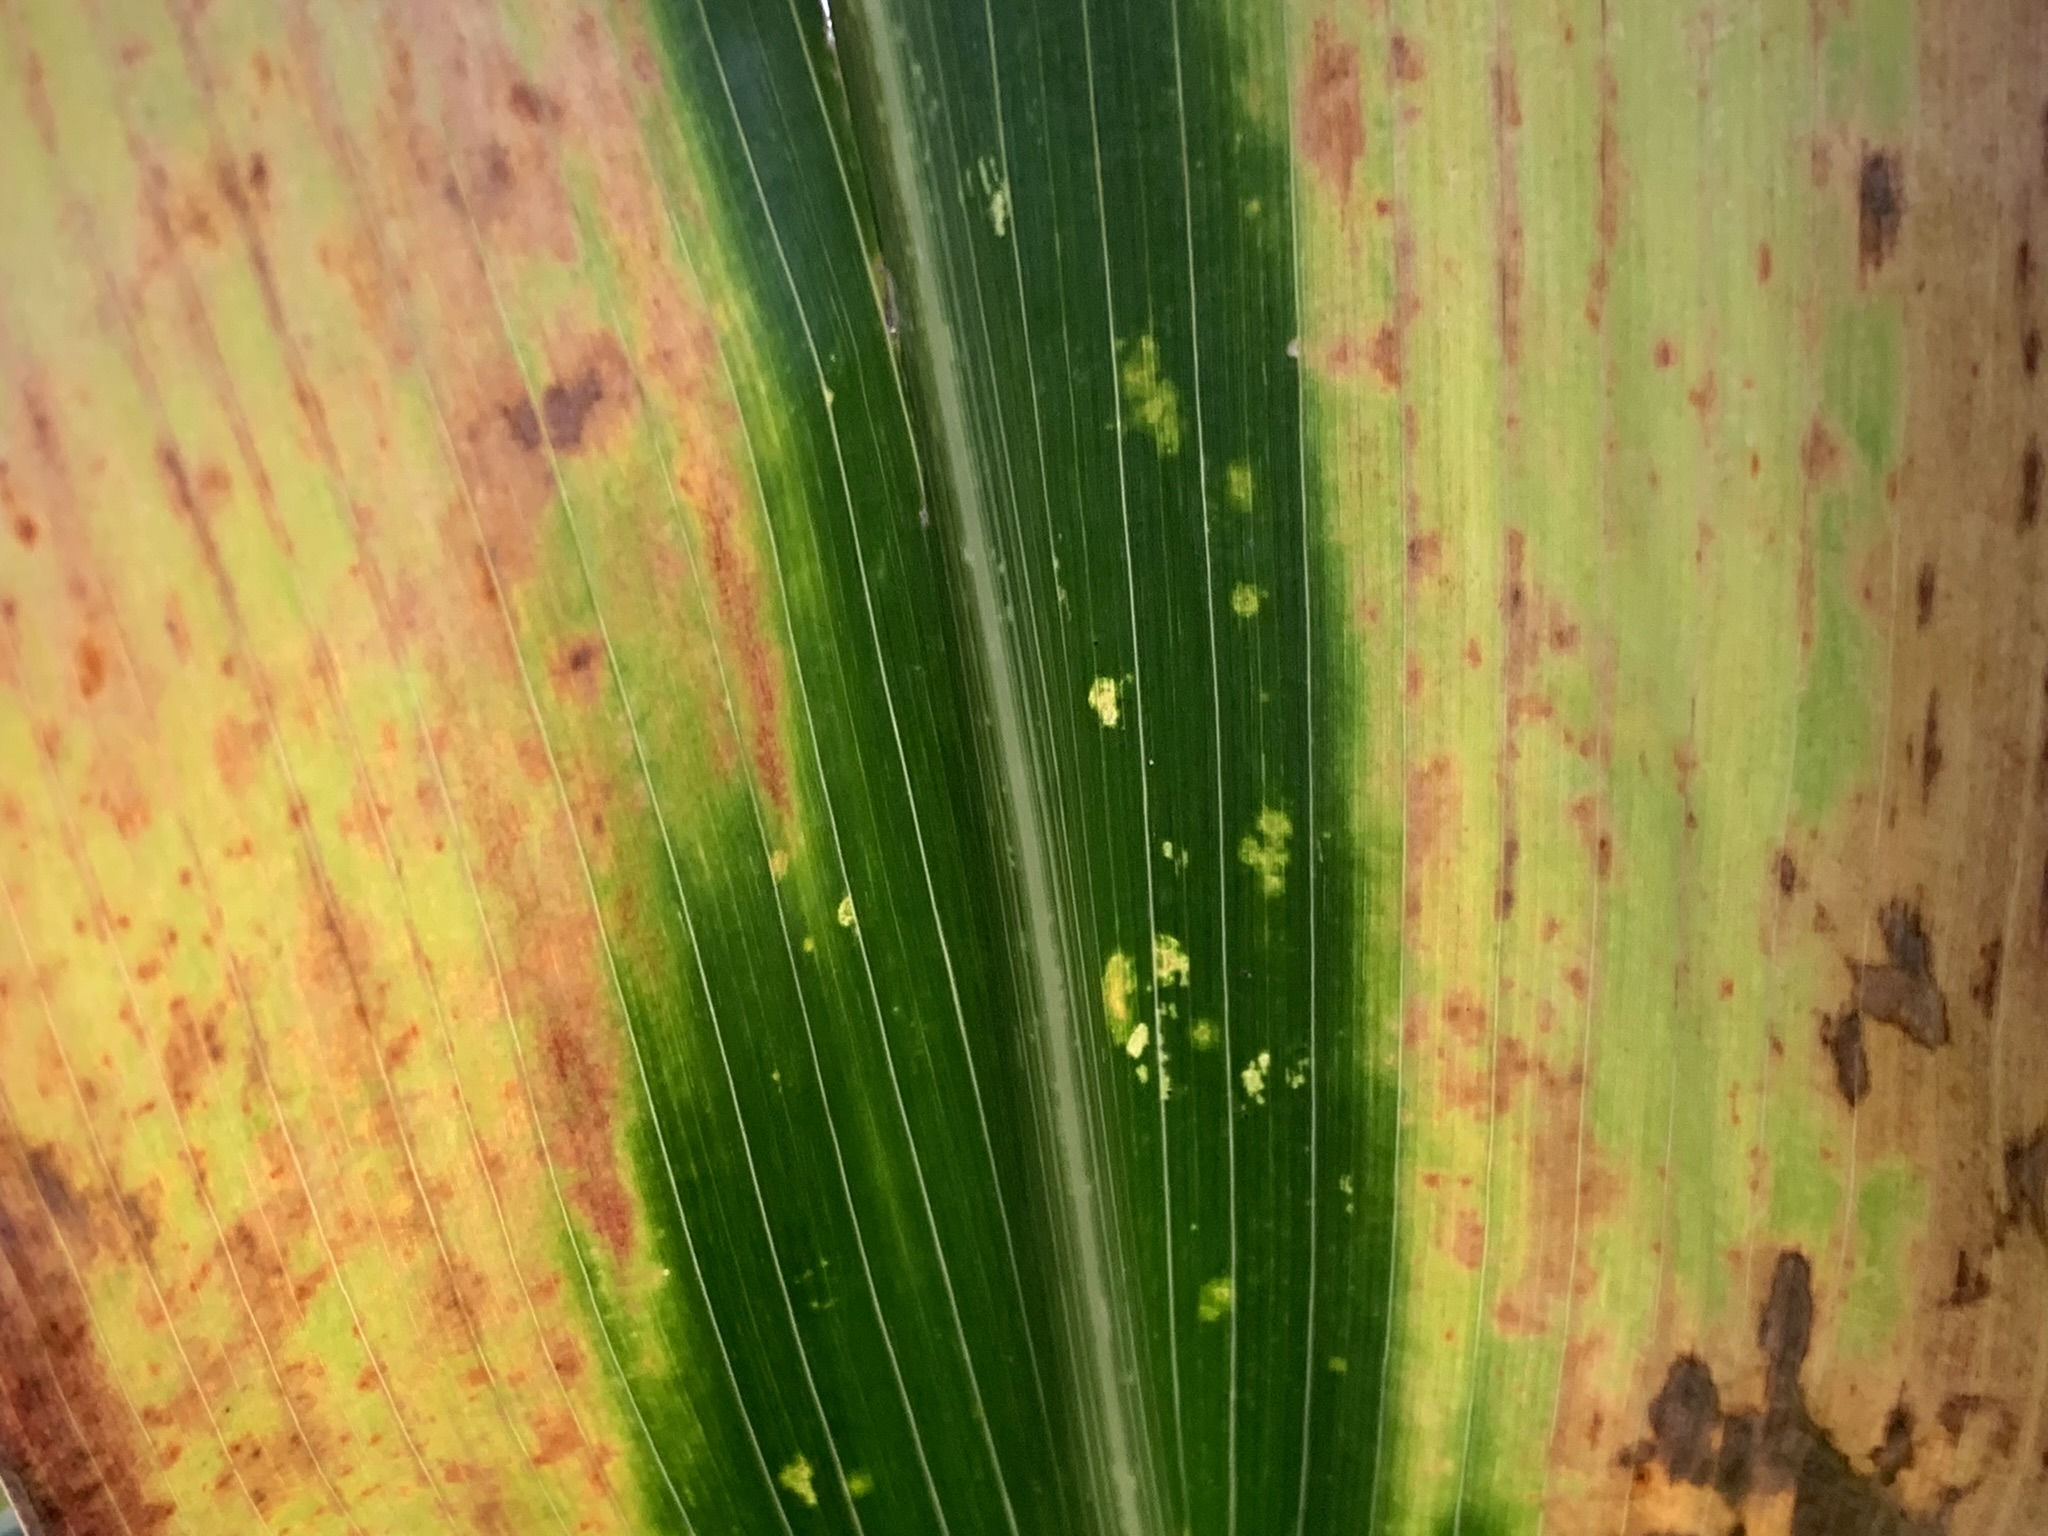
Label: MLN